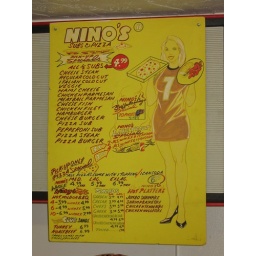
This sexy lady in a jersey dress and pumps will bring a pizza to your door.